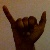
The image shows a hand gesture representing the letter 'Y' in Indian Sign Language.